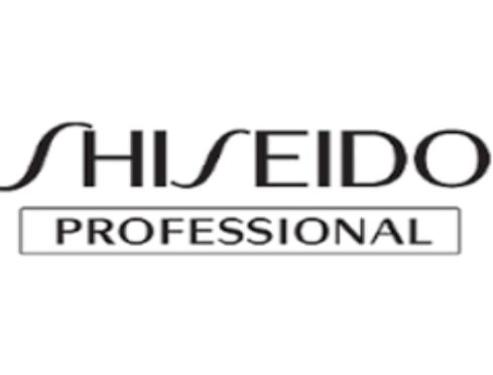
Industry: Necessities